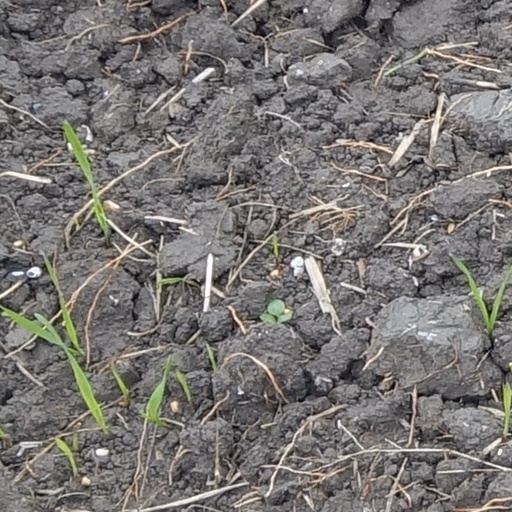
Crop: wheat